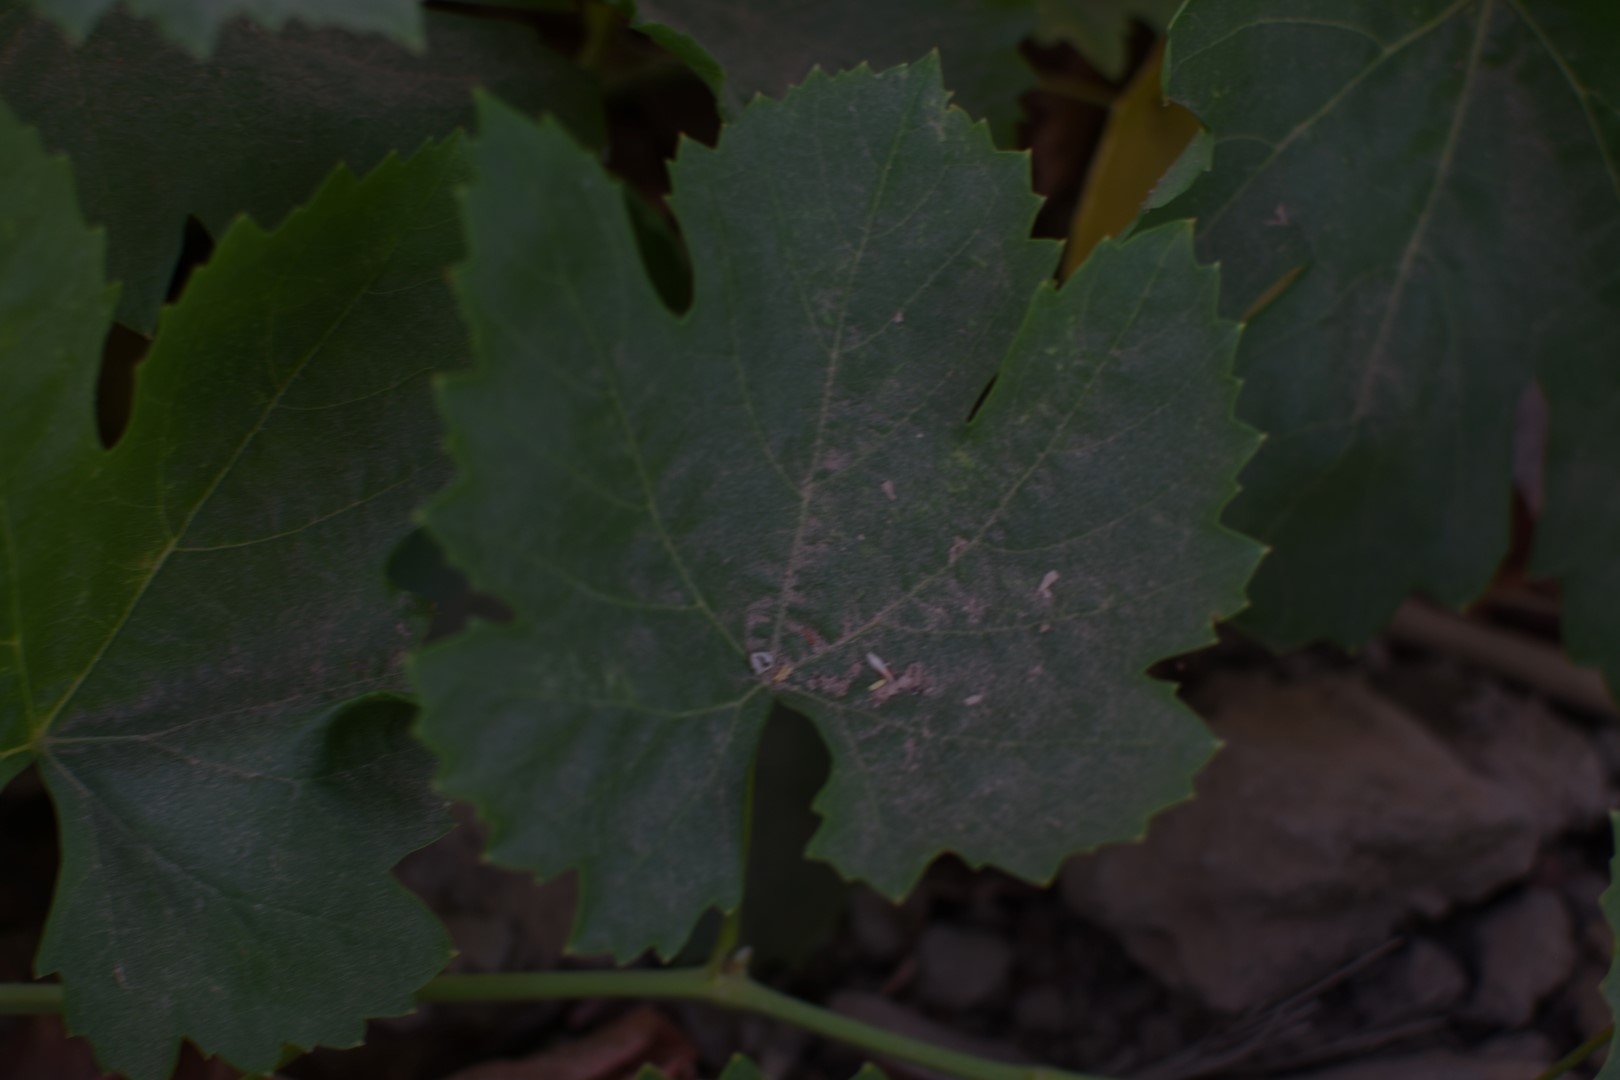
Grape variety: Thompson Seedless